John Henry (novel)

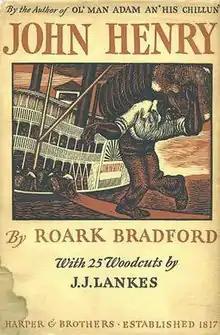
Dust-jacket illustration for "John Henry"

John Henry is a 1931 novel by Roark Bradford and illustrated by woodcut artist J. J. Lankes, based on the African-American folk hero of the same name. It was made into a Broadway play by Bradford and Jacques Wolfe in 1939 featuring Paul Robeson in the title role and Ruby Elzy as Julie Anne.